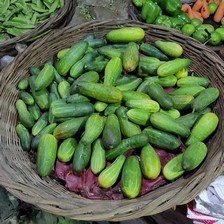
Label: cucumber